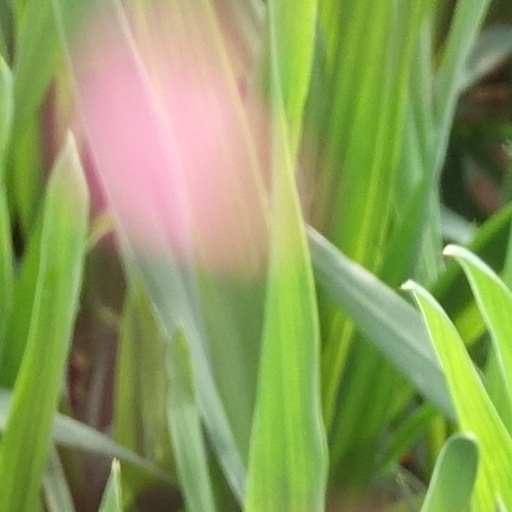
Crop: wheat